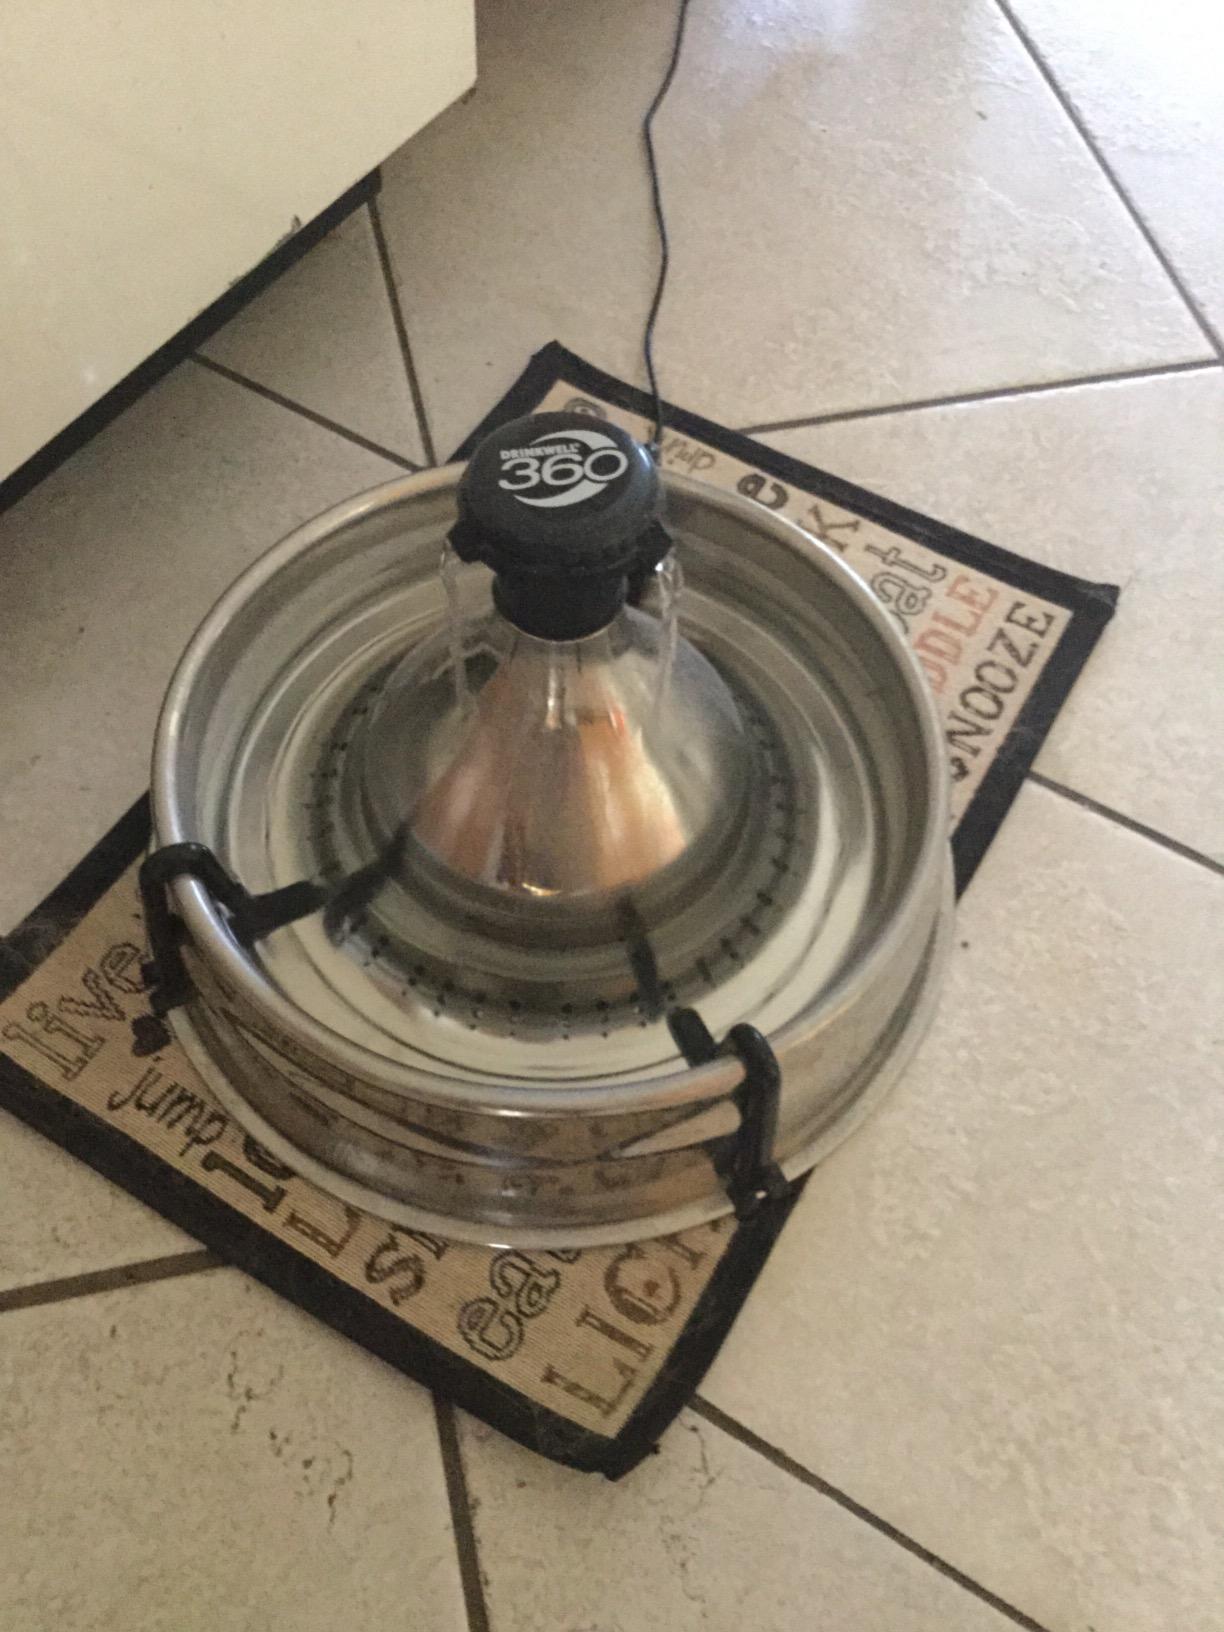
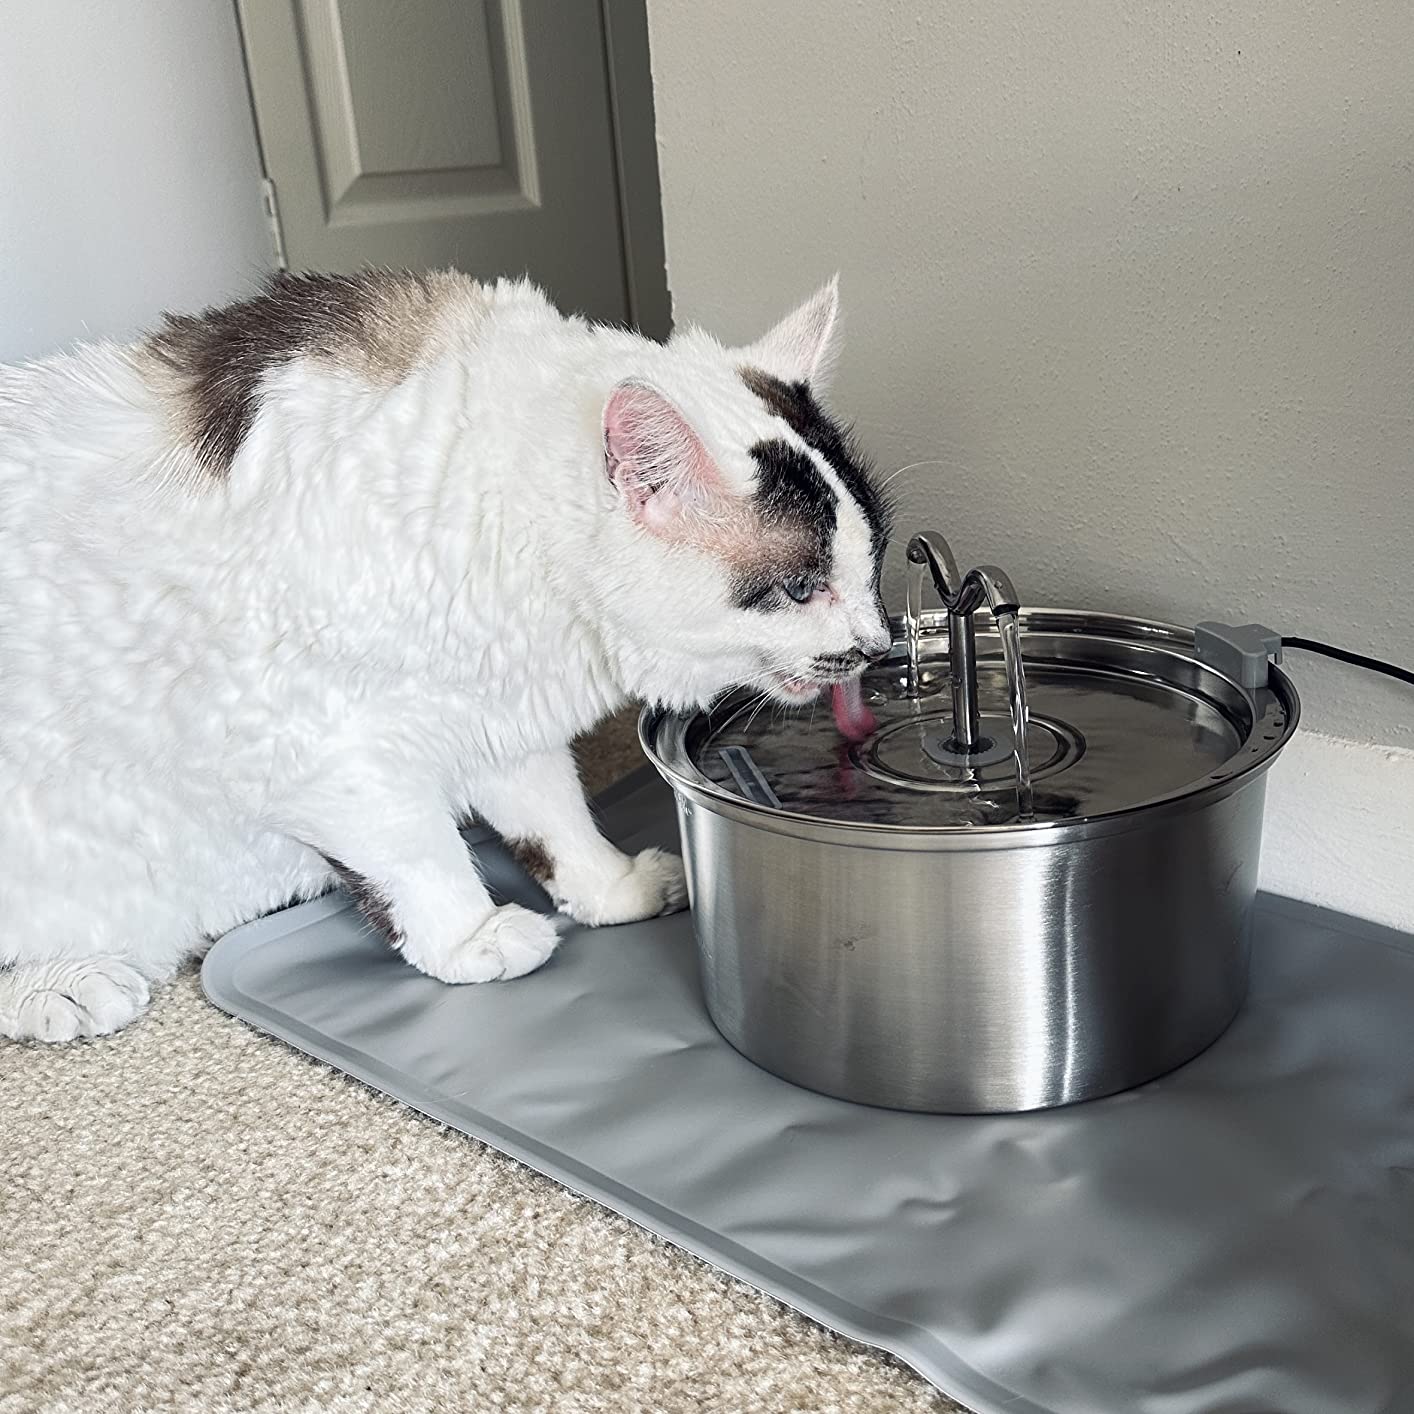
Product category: items_bowl
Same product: no